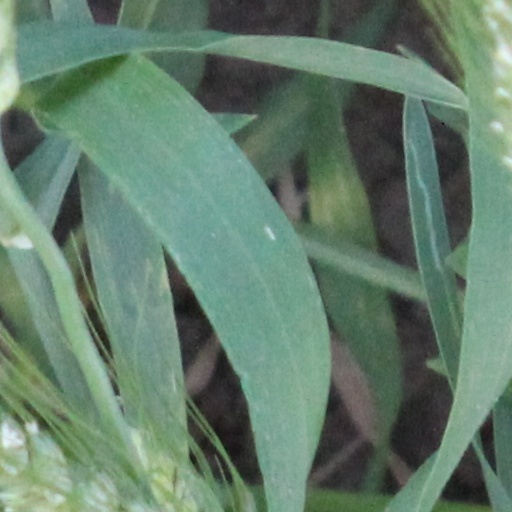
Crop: wheat